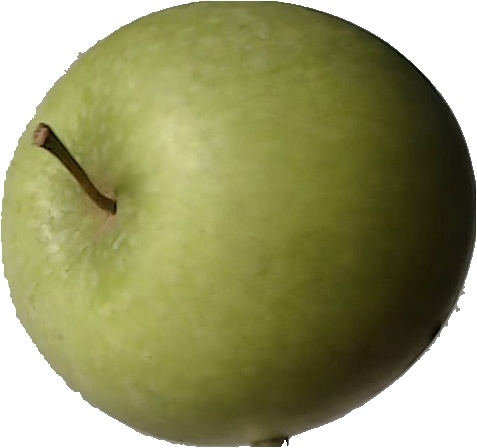
Label: apple_granny_smith_1